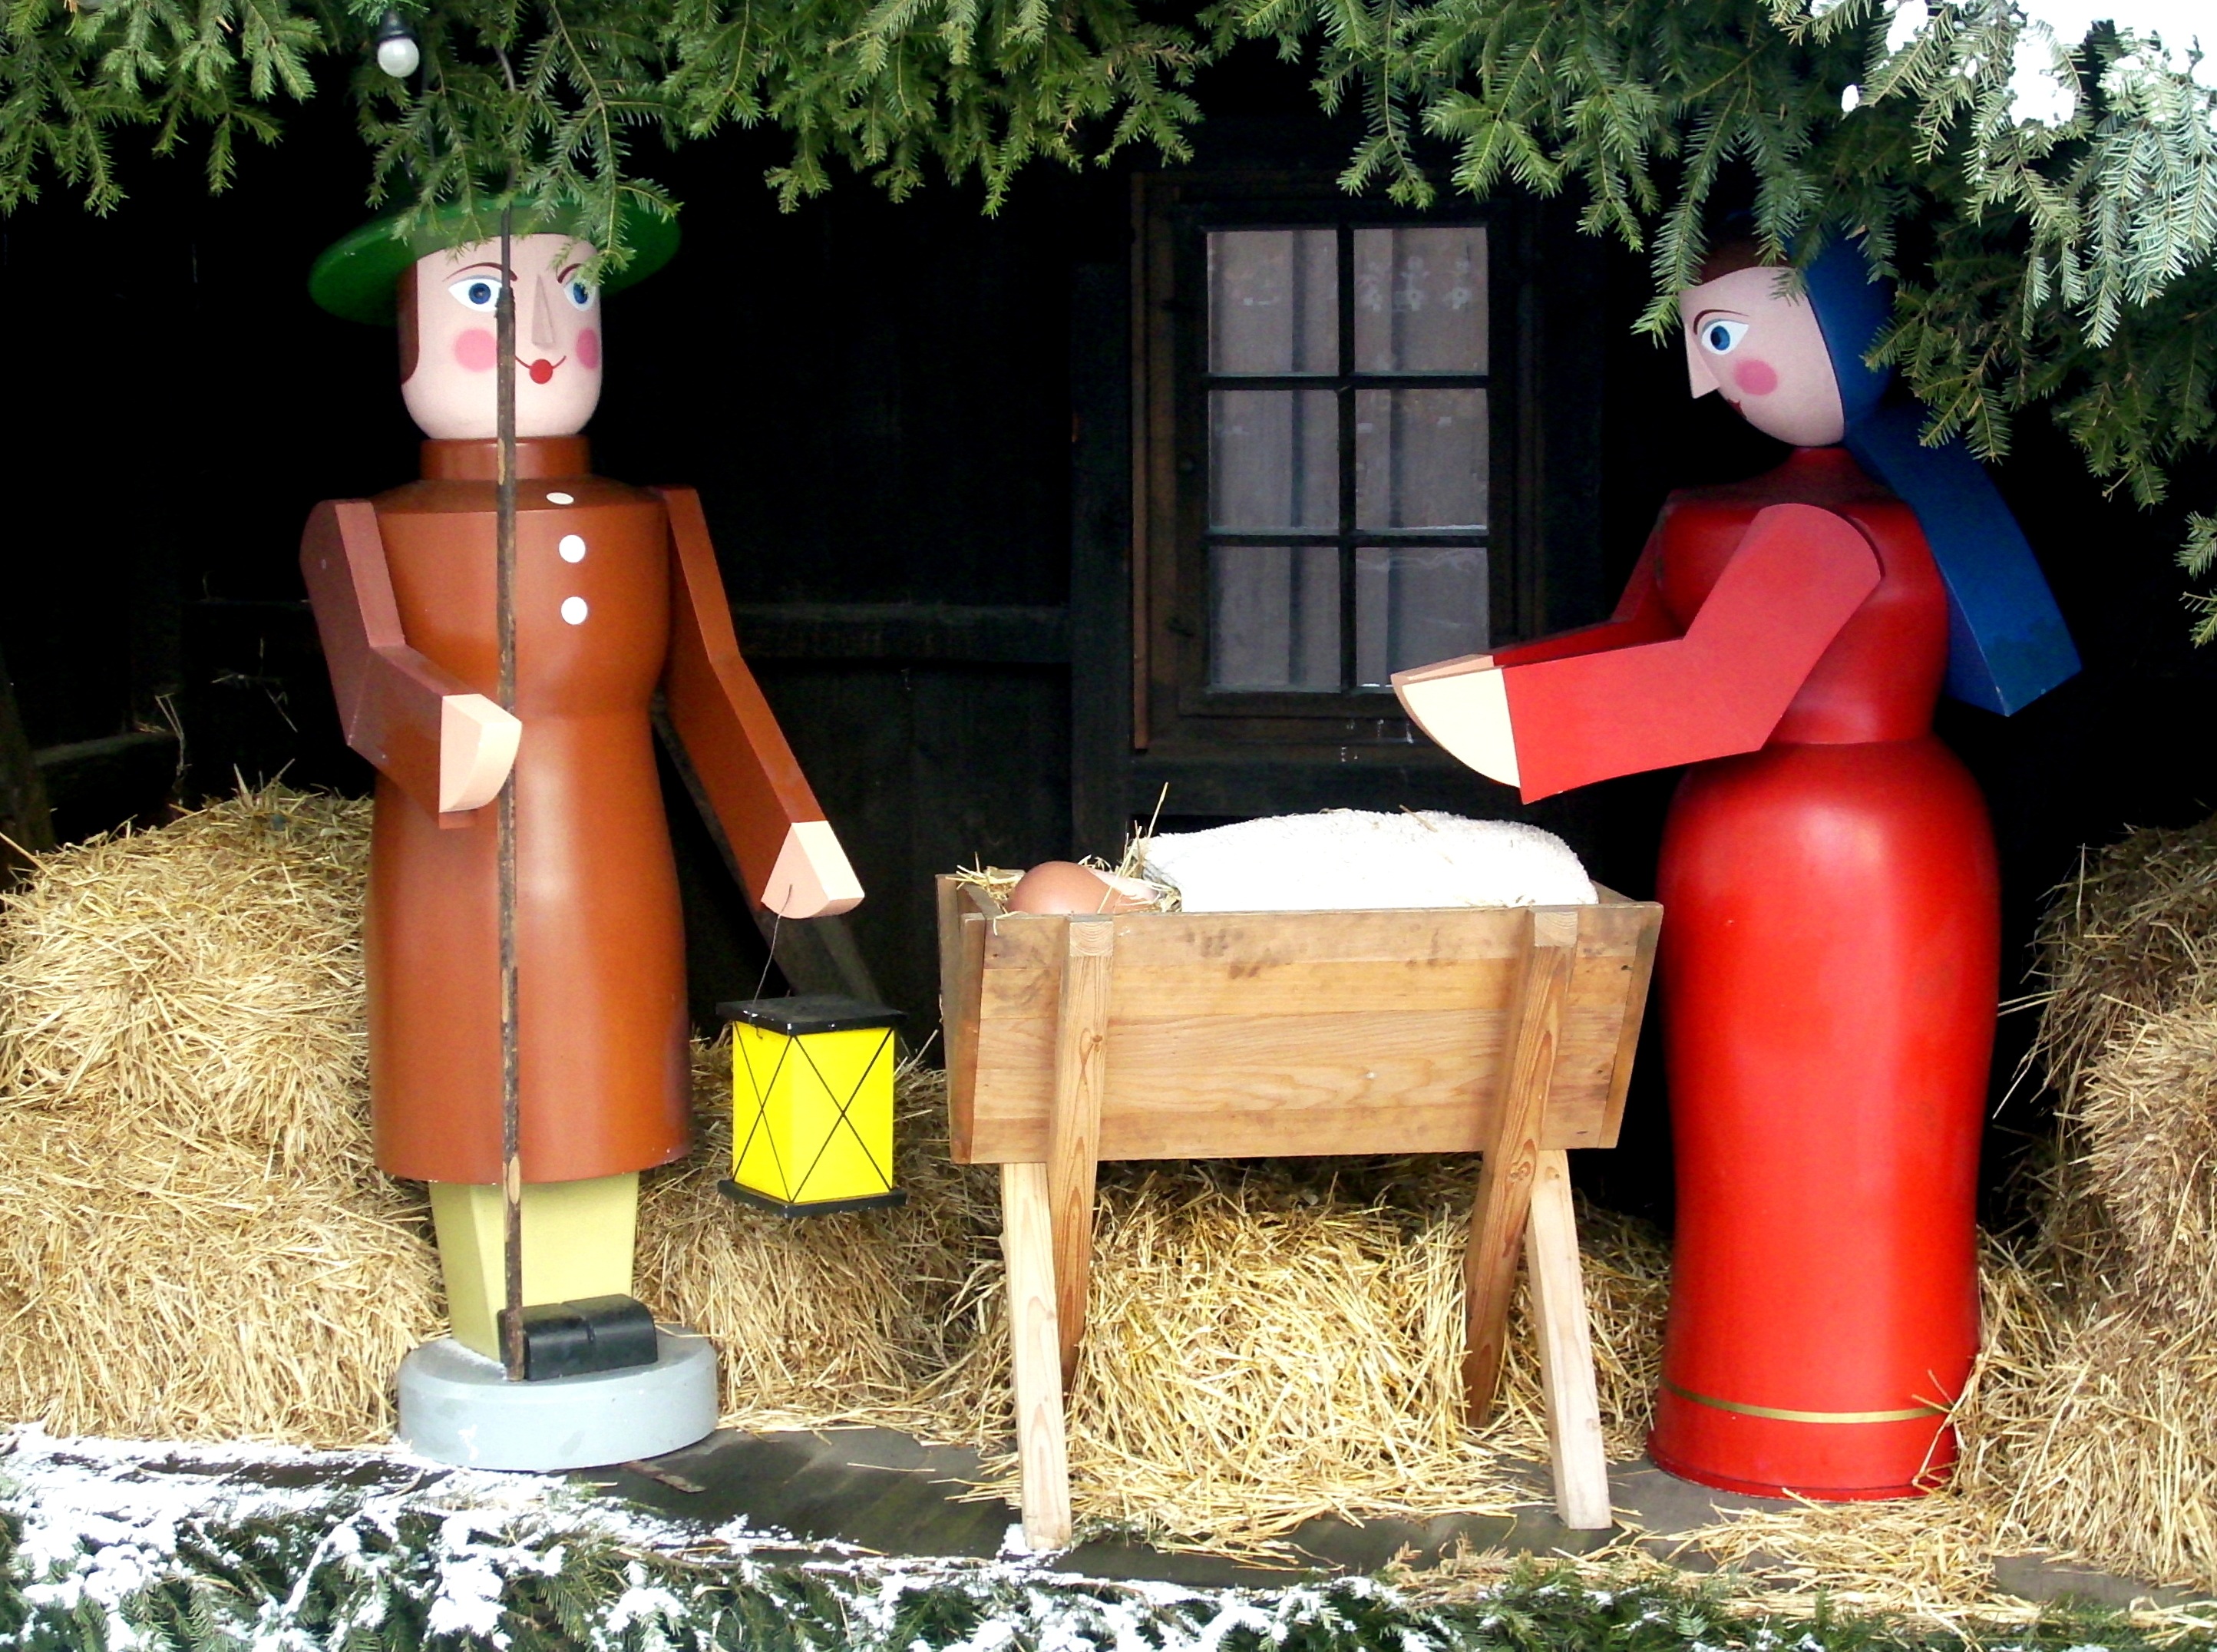
statue, red, christian, christmas, toy, christmas time, stall, maria, crib, joseph, christmas eve, arts crafts, ore mountains, seiffen, nativity scene, christ child